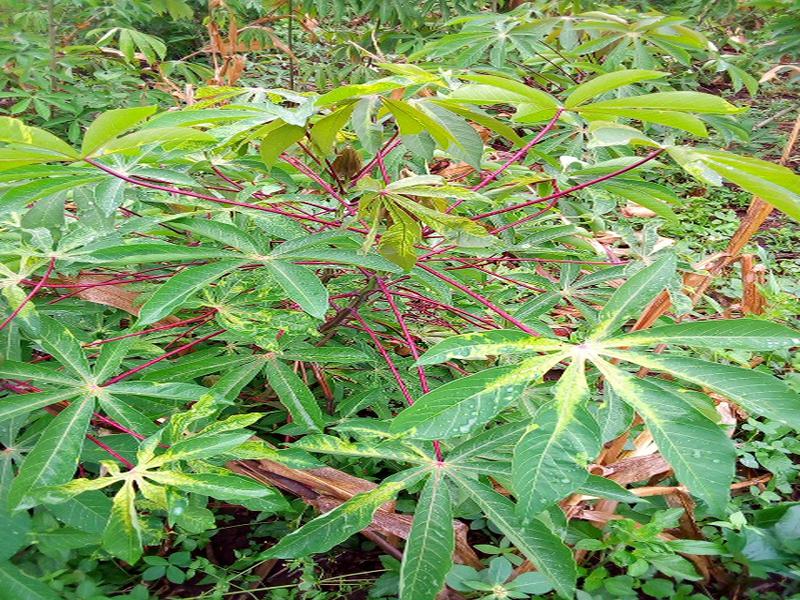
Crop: cassava
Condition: mosaic_disease